Robert Sweitzer

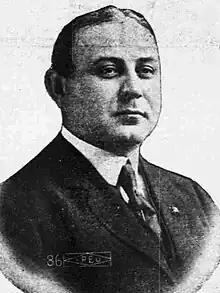
Sweitzer in 1919

Robert M. Sweitzer (May 10, 1868 – April 6, 1938) was an American politician. A Democrat, Sweitzer served as Cook County Clerk for 24 years, and briefly served as Cook County Treasurer until his removal from office due to allegations of financial impropriety. Sweitzer was his party's nominee for Mayor of Chicago in 1915 and 1919, losing both consecutive elections to Republican William Hale Thompson.